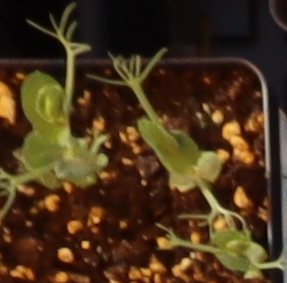
Label: Field Pea